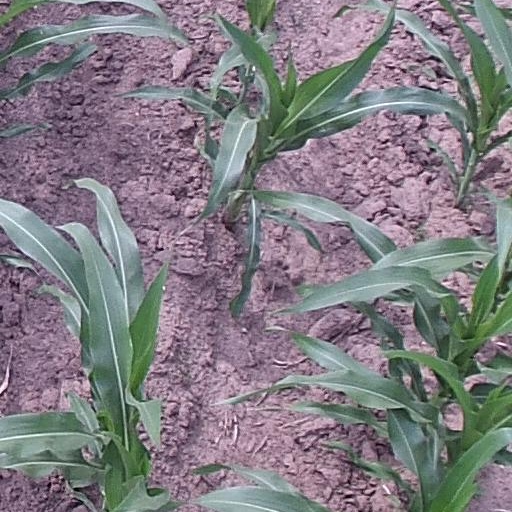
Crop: maize; corn